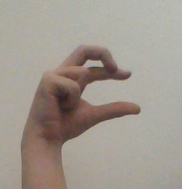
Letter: thal